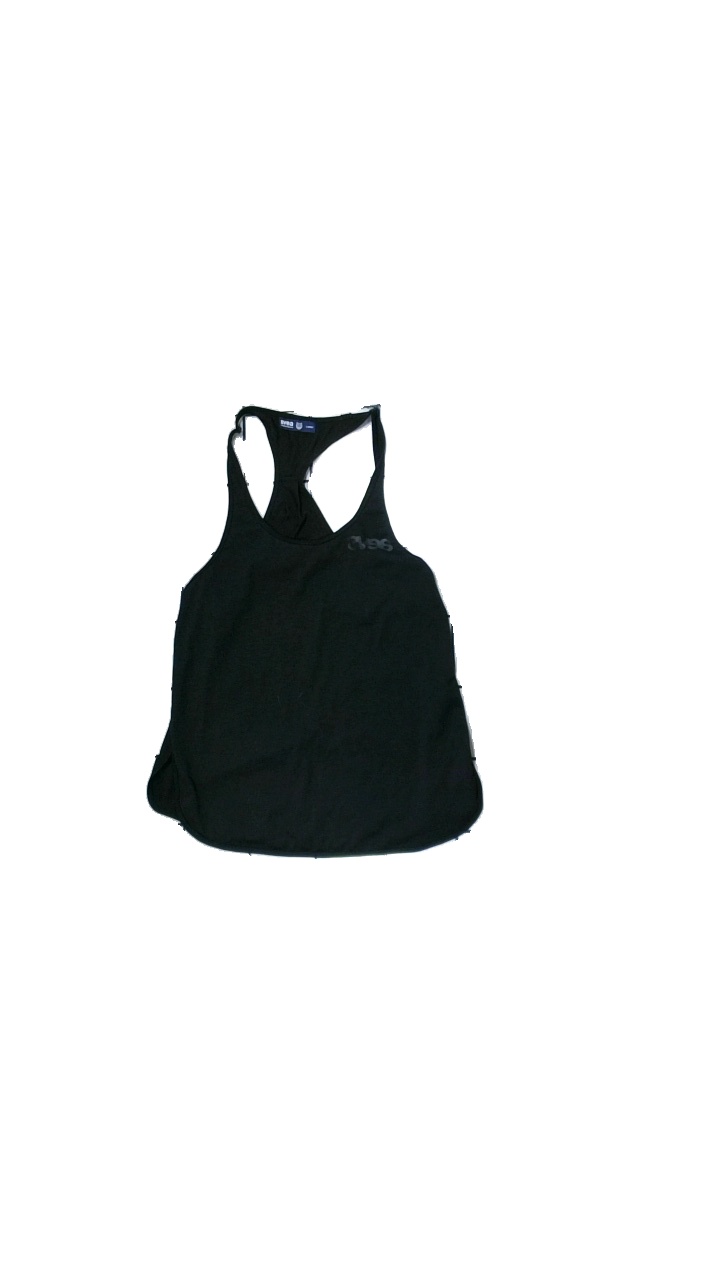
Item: Tank Top (Ladies)
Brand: Svea
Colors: Black
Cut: Loose
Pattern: Logo print
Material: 100% Poly
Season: All
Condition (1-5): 5
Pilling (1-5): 5
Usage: Reuse
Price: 50-100